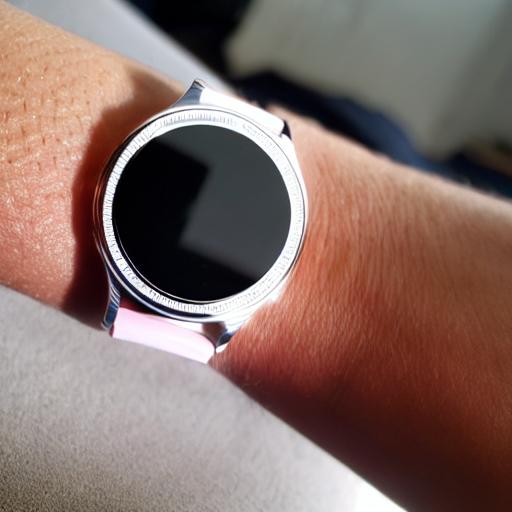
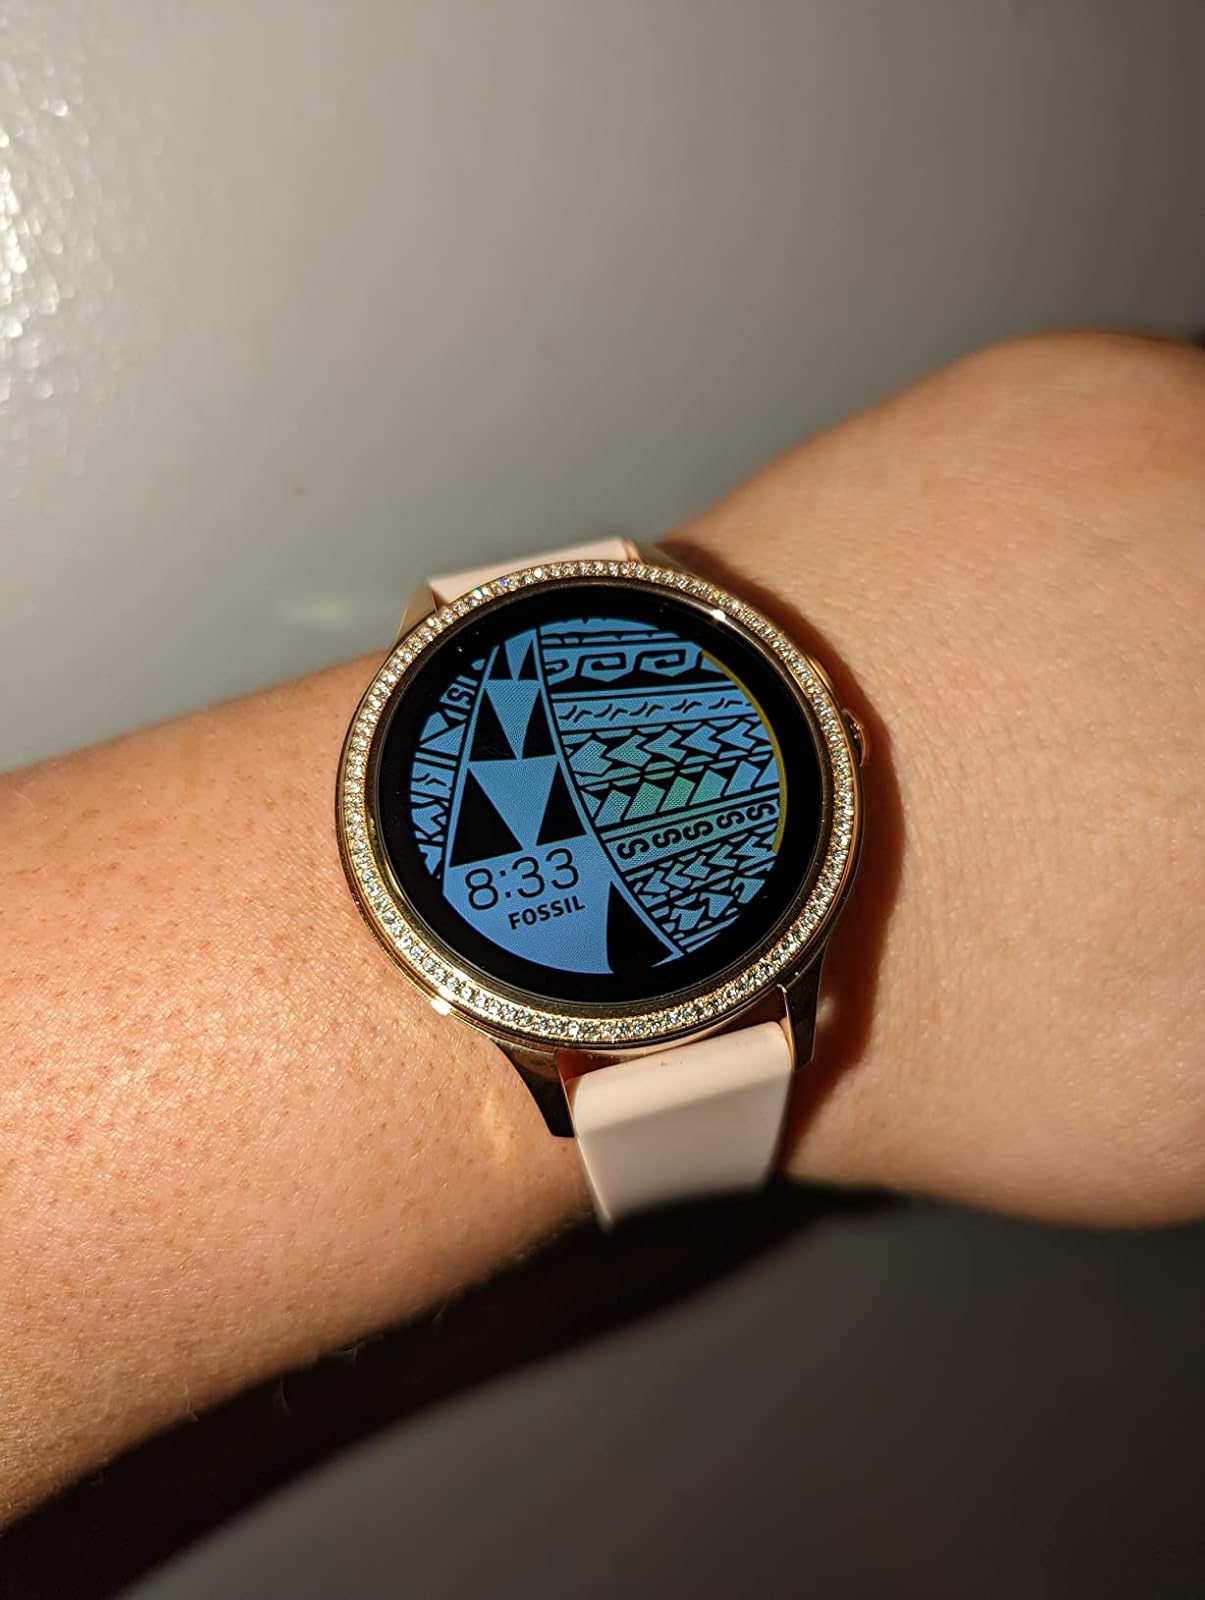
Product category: smartwatch
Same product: no